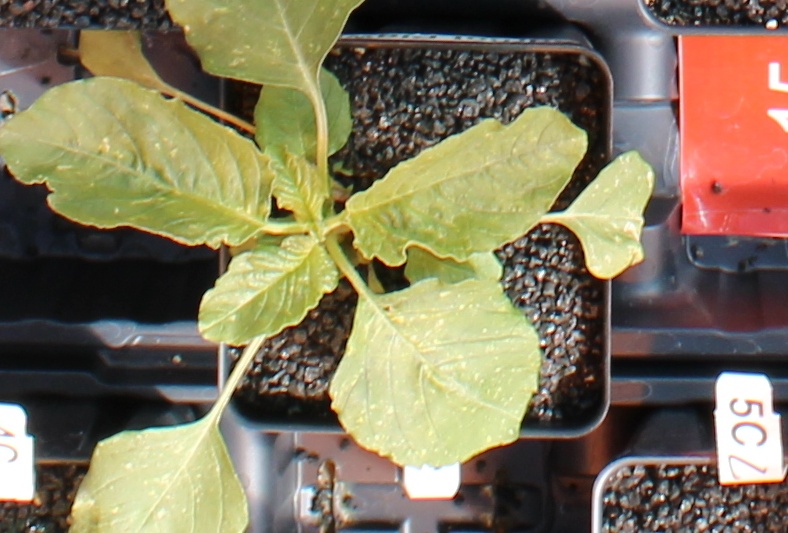
Label: Redroot Pigweed